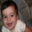
Label: baby